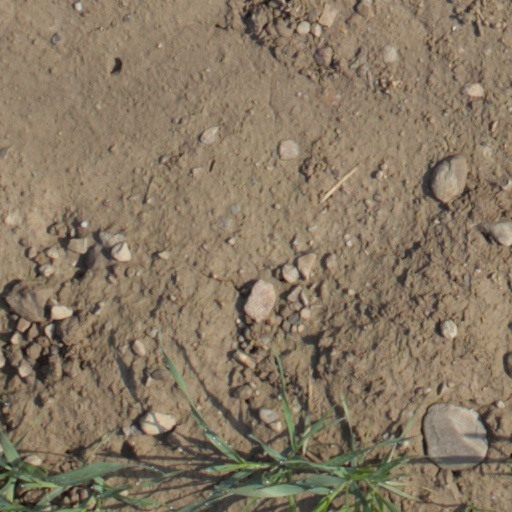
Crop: wheat